Banana boat (boat)

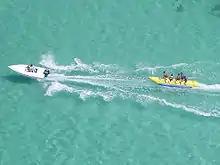
Banana boat, Varadero, Cuba

A banana boat (or water sled), is an unpowered, inflatable recreational boat meant to be towed. Different models usually accommodate three to ten riders sitting on a larger, main tube and resting their feet on two laterally flanking tubes which stabilize the boat. The main tube is often yellow and banana-shaped. Some models have two main tubes.